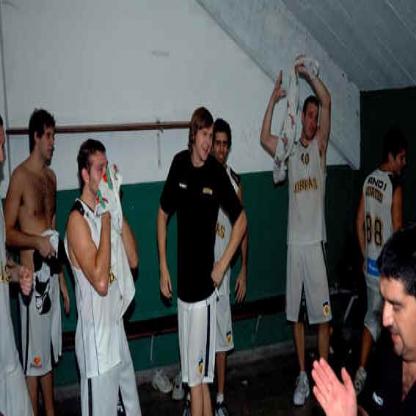
Scene: Indoor